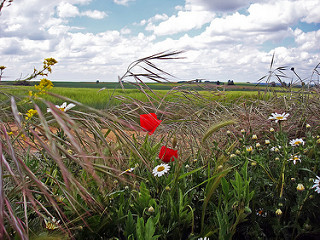
Flower: daisy